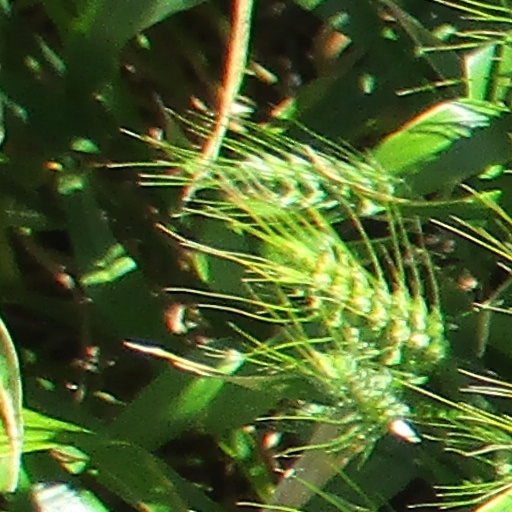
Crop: wheat